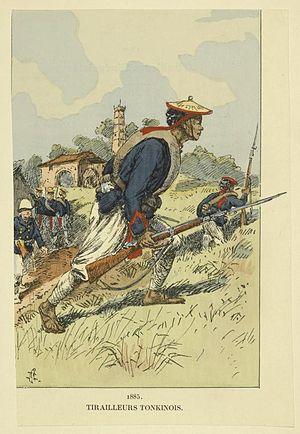
Recrutés dans l'Indochine française, les tirailleurs indochinois furent recrutés au Laos au Tonkin, en Annam et au Cambodge à partir des années 1880 lors de l'expédition du Tonkin. Leurs sous-officiers formèrent les cadres des futures armée cambodgienne, armée laotienne et armée de la République du Vietnam. De même, certains choisirent les rangs du Viet-Minh et du Pathet Lao. Ils furent dissous en 1945.
L'histoire du Viêt Nam se confond avec celle des peuples du pays portant aujourd'hui ce nom, et notamment avec celle du peuple Kinh, qui en constitue le groupe ethnique dominant.